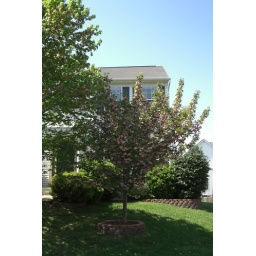
I think this is an apple tree - anyway, it's in bloom right now, with huge pink blossoms